Space Station 13

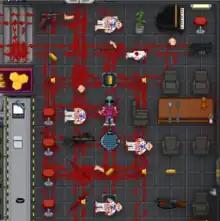
An example of the chaos caused by antagonists in a round.

Due to each server's lack of an agreed canonical storyline, most, if not all, servers have individualized lores. Generally, "Space Station 13" takes place several centuries in the future on a research station owned by the megacorporation known as Nanotrasen. The station exists to research the mineral 'plasma' (also referred to as 'phoron'), which is very valuable, possibly due to its extreme flammability. Nanotrasen's influence and power have effectively made them a government entity, but it is often left ambiguous as to whether they are good, evil, or a neutral party (depending on the server).